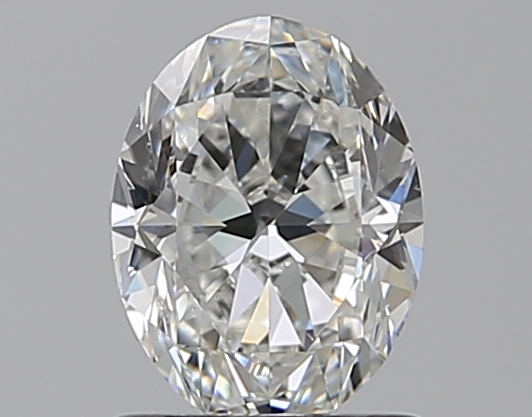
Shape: oval
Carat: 1
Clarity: SI1
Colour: G
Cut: VG
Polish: EX
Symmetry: VG
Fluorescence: N
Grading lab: GIA
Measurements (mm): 7.33 x 5.5 x 3.59